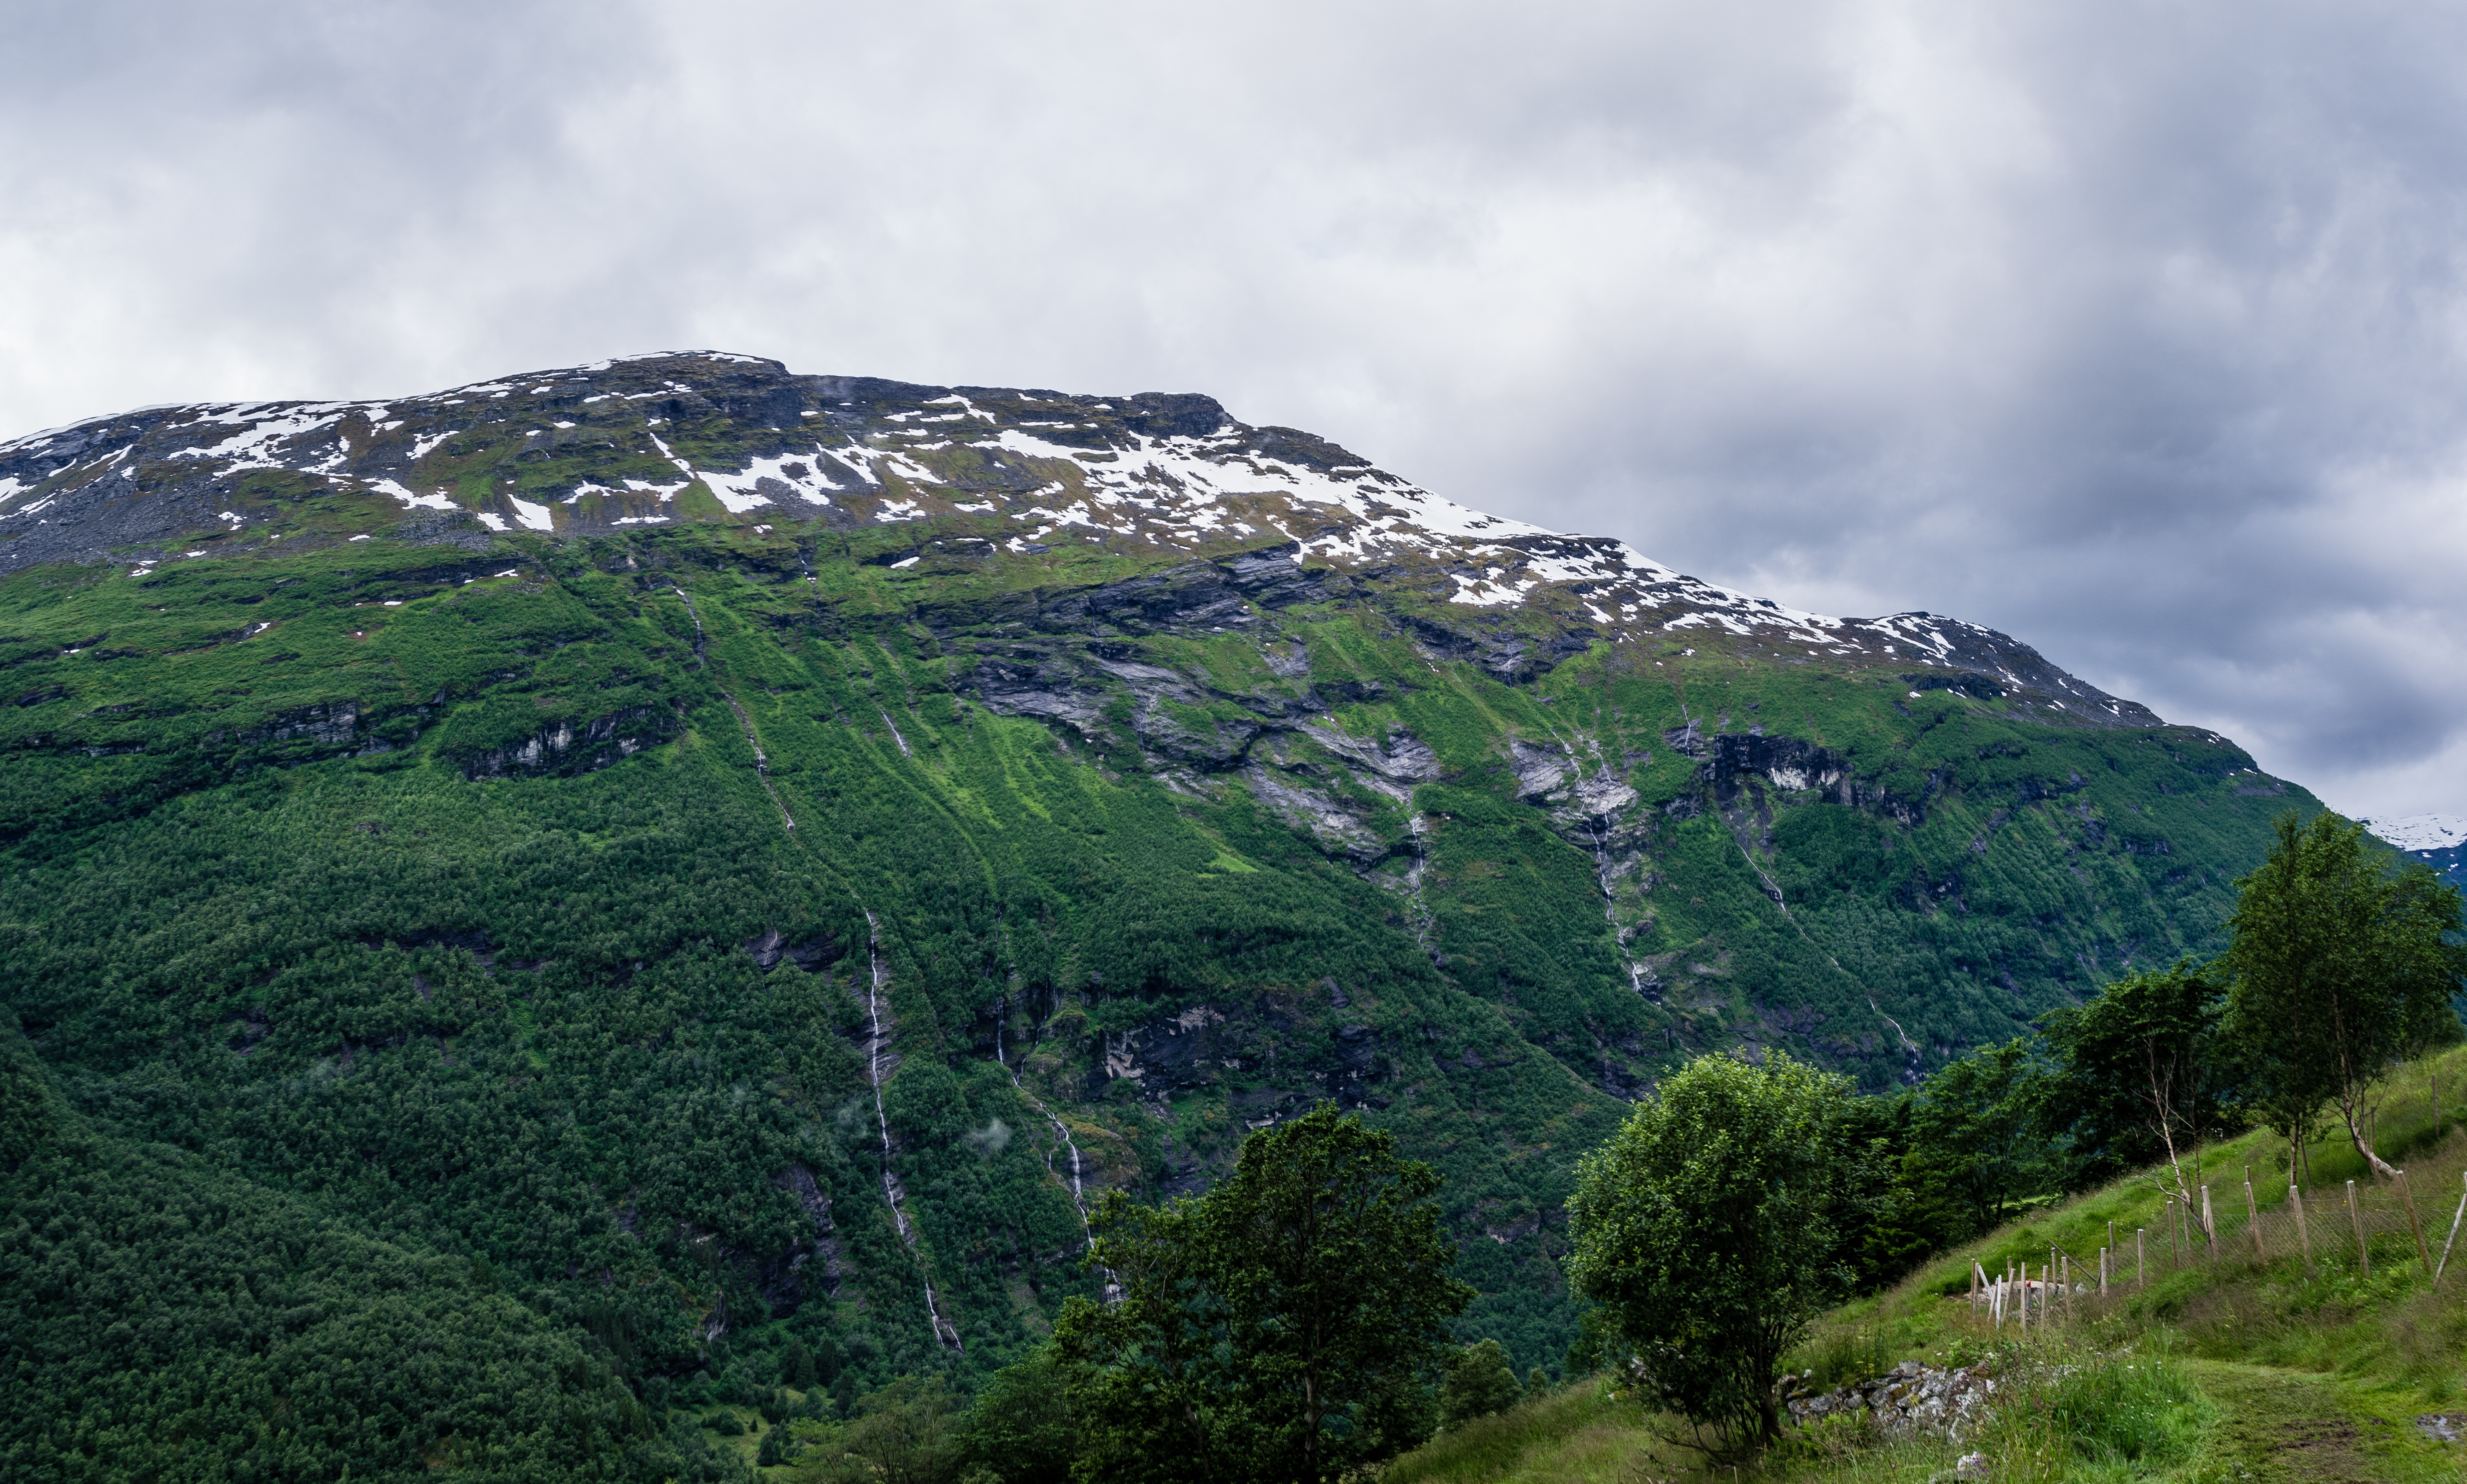
landscape, nature, outdoor, mountain, meadow, hill, view, peak, valley, mountain range, alpine, fjord, highland, terrain, ridge, mountain landscape, mountains, alps, vegetation, plateau, fell, loch, ecosystem, highlands, landform, mountain pass, geographical feature, mountainous landforms